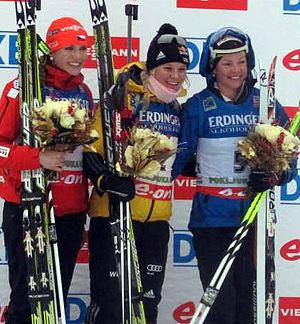
Marie Dorin-Habert, née le 19 juin 1986 à Lyon, est une biathlète française dont la carrière internationale s'étend de 2003 à 2018.